Terrace Mountain (Washington)

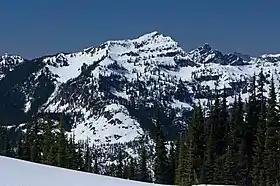
Terrace Mountain in early spring

The history of the formation of the Cascade Mountains dates back millions of years ago to the late Eocene Epoch. With the North American Plate overriding the Pacific Plate, episodes of volcanic igneous activity persisted. Glacier Peak, a stratovolcano that is north of Terrace Mountain, began forming in the mid-Pleistocene. During the Pleistocene period dating back over two million years ago, glaciation advancing and retreating repeatedly scoured and shaped the landscape. The last glacial retreat in the Alpine Lakes area began about 14,000 years ago and was north of the Canada–US border by 10,000 years ago. The U-shaped cross section of the river valleys is a result of that recent glaciation. Uplift and faulting in combination with glaciation have been the dominant processes which have created the tall peaks and deep valleys of the Alpine Lakes Wilderness area.